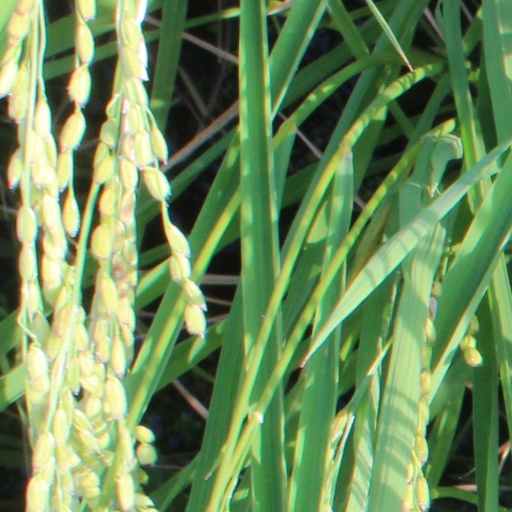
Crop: rice